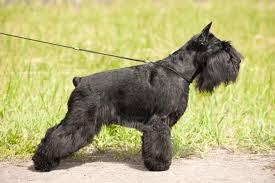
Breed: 220-n000053-standard_schnauzer